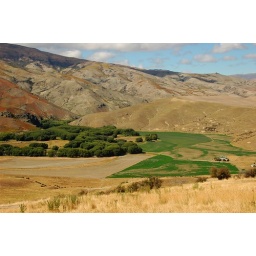
Closer look at the fields and the trees around the river bed.